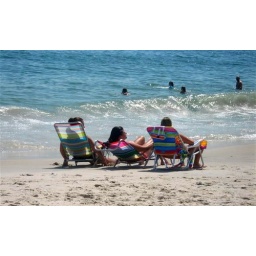
Best seats in the house